Kaarlo Sarkia

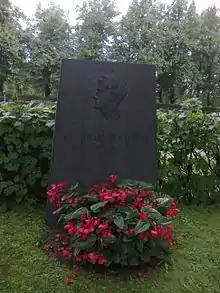
The grave of Kaarlo Sarkia in Helsinki.

Sarkia never graduated from the universities of Helsinki or Turku. In the early 1943, Sarkia lived a couple of months in the small village of Sysmä, but moved soon to Helsinki, as the state granted him a pension. Sarkia also received a monthly payment from his publisher WSOY. At this time, Sarkia was already seriously ill. His fourth book, "Kohtalon vaaka" (″The Scale of Fate″) came out the same year, in the middle of the World War II, when Finland was fighting as an ally of Nazi Germany. Sarkia did not join the writers who produced patriotic propaganda. Instead, the collection featured several pacifist and anti-war poems. As a result, Sarkia was criticized for being unpatriotic. In 1944 Sarkia edited his collections into a single volume "Runot" (″The Poems″).